Cutthroat flume

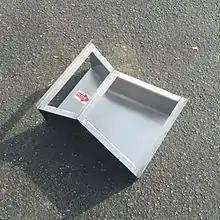
Stainless steel Cutthroat flume

The Cutthroat flume is a class of flow measurement flume developed during 1966/1967 that is used to measure the flow of surface waters, sewage flows, and industrial discharges. Like other flumes, the Cutthroat flume is a fixed hydraulic structure. Using vertical sidewalls throughout, the flume accelerates flow through a contraction of sidewalls until the flow reaches the "throat" of the flume, where the flow is then expanded. Unlike the Parshall flume, the Cutthroat flume lacks a parallel-walled throat section and maintains a flat floor throughout the flume.